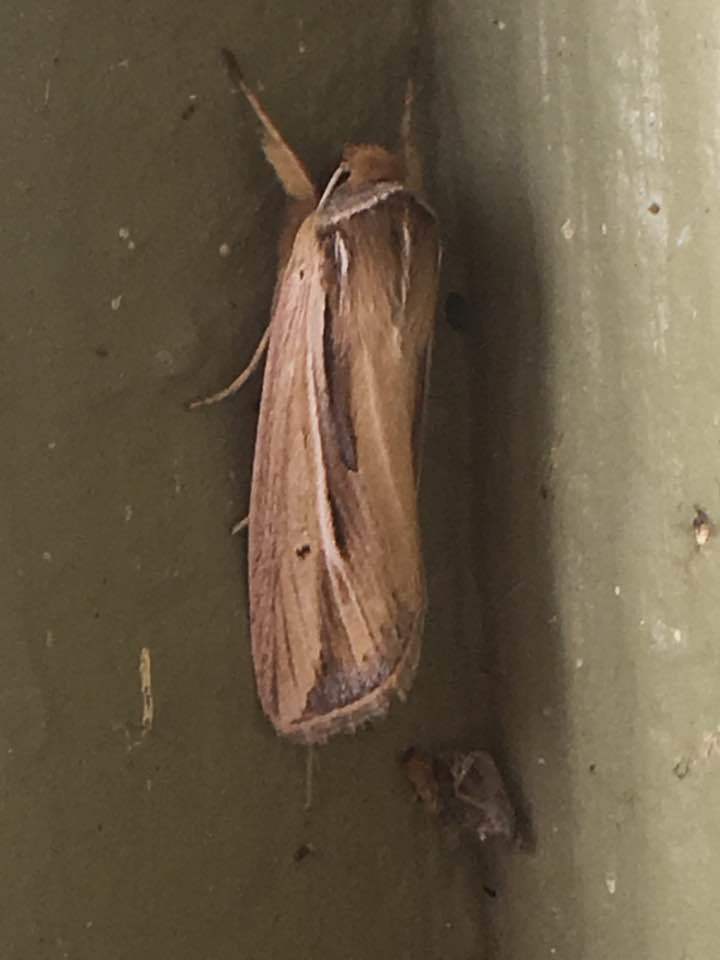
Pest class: wheathead_armyworm_Dargida_diffusa